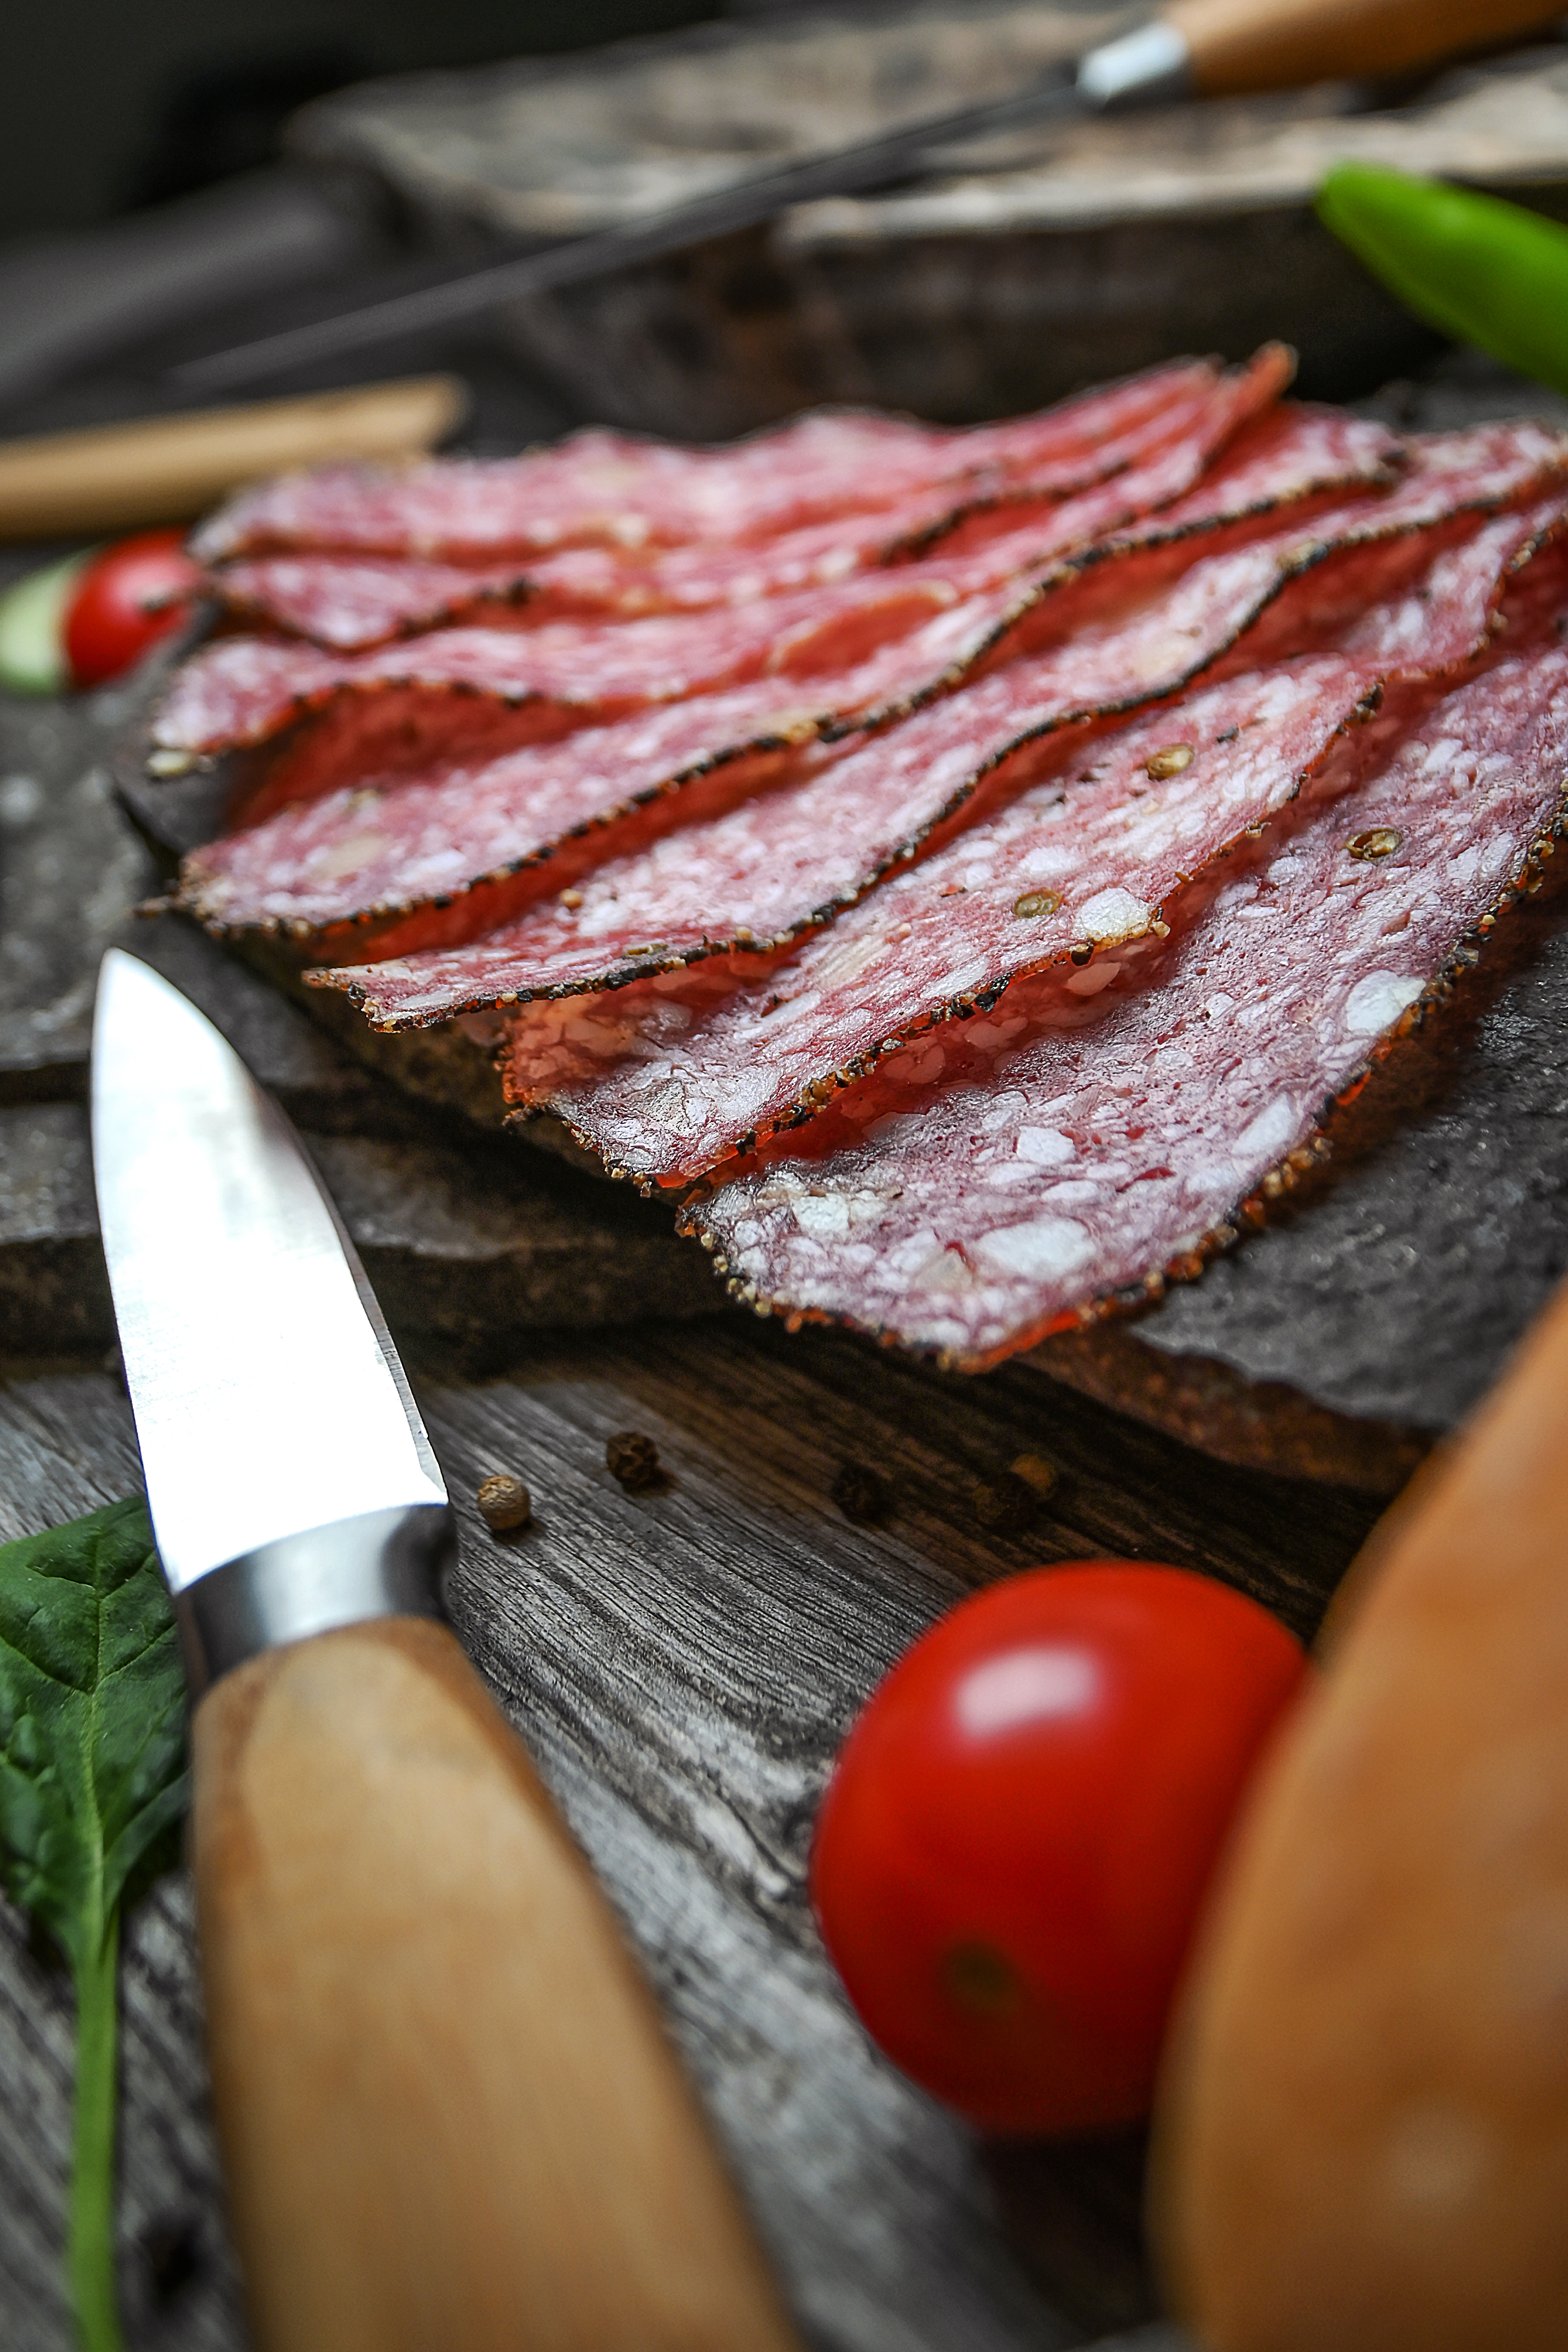
cold cuts, cooked, delicious, portion, folk, traditional, spicy, spiced, dish, eat, kitchen, food, meat, beef, barbecue, steak, grilled, pepper, meal, background, fillet, red, dinner, cut, cuisine, ingredient, salt cured meat, cooking, salami, flesh, knife, cutting board, produce, bacon, sujuk, tableware